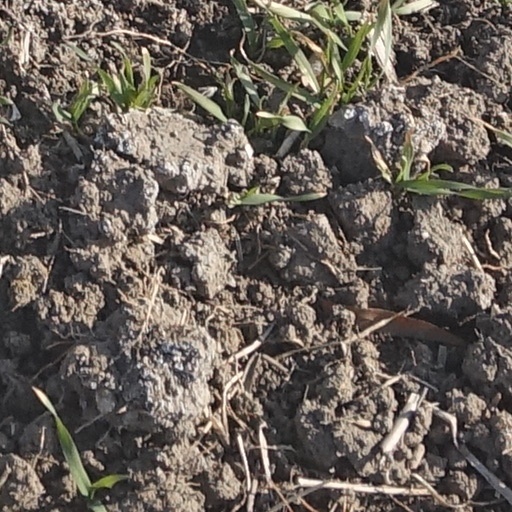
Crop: wheat